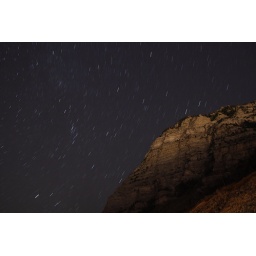
Star trails over canyon wall